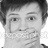
Emotion: surprise